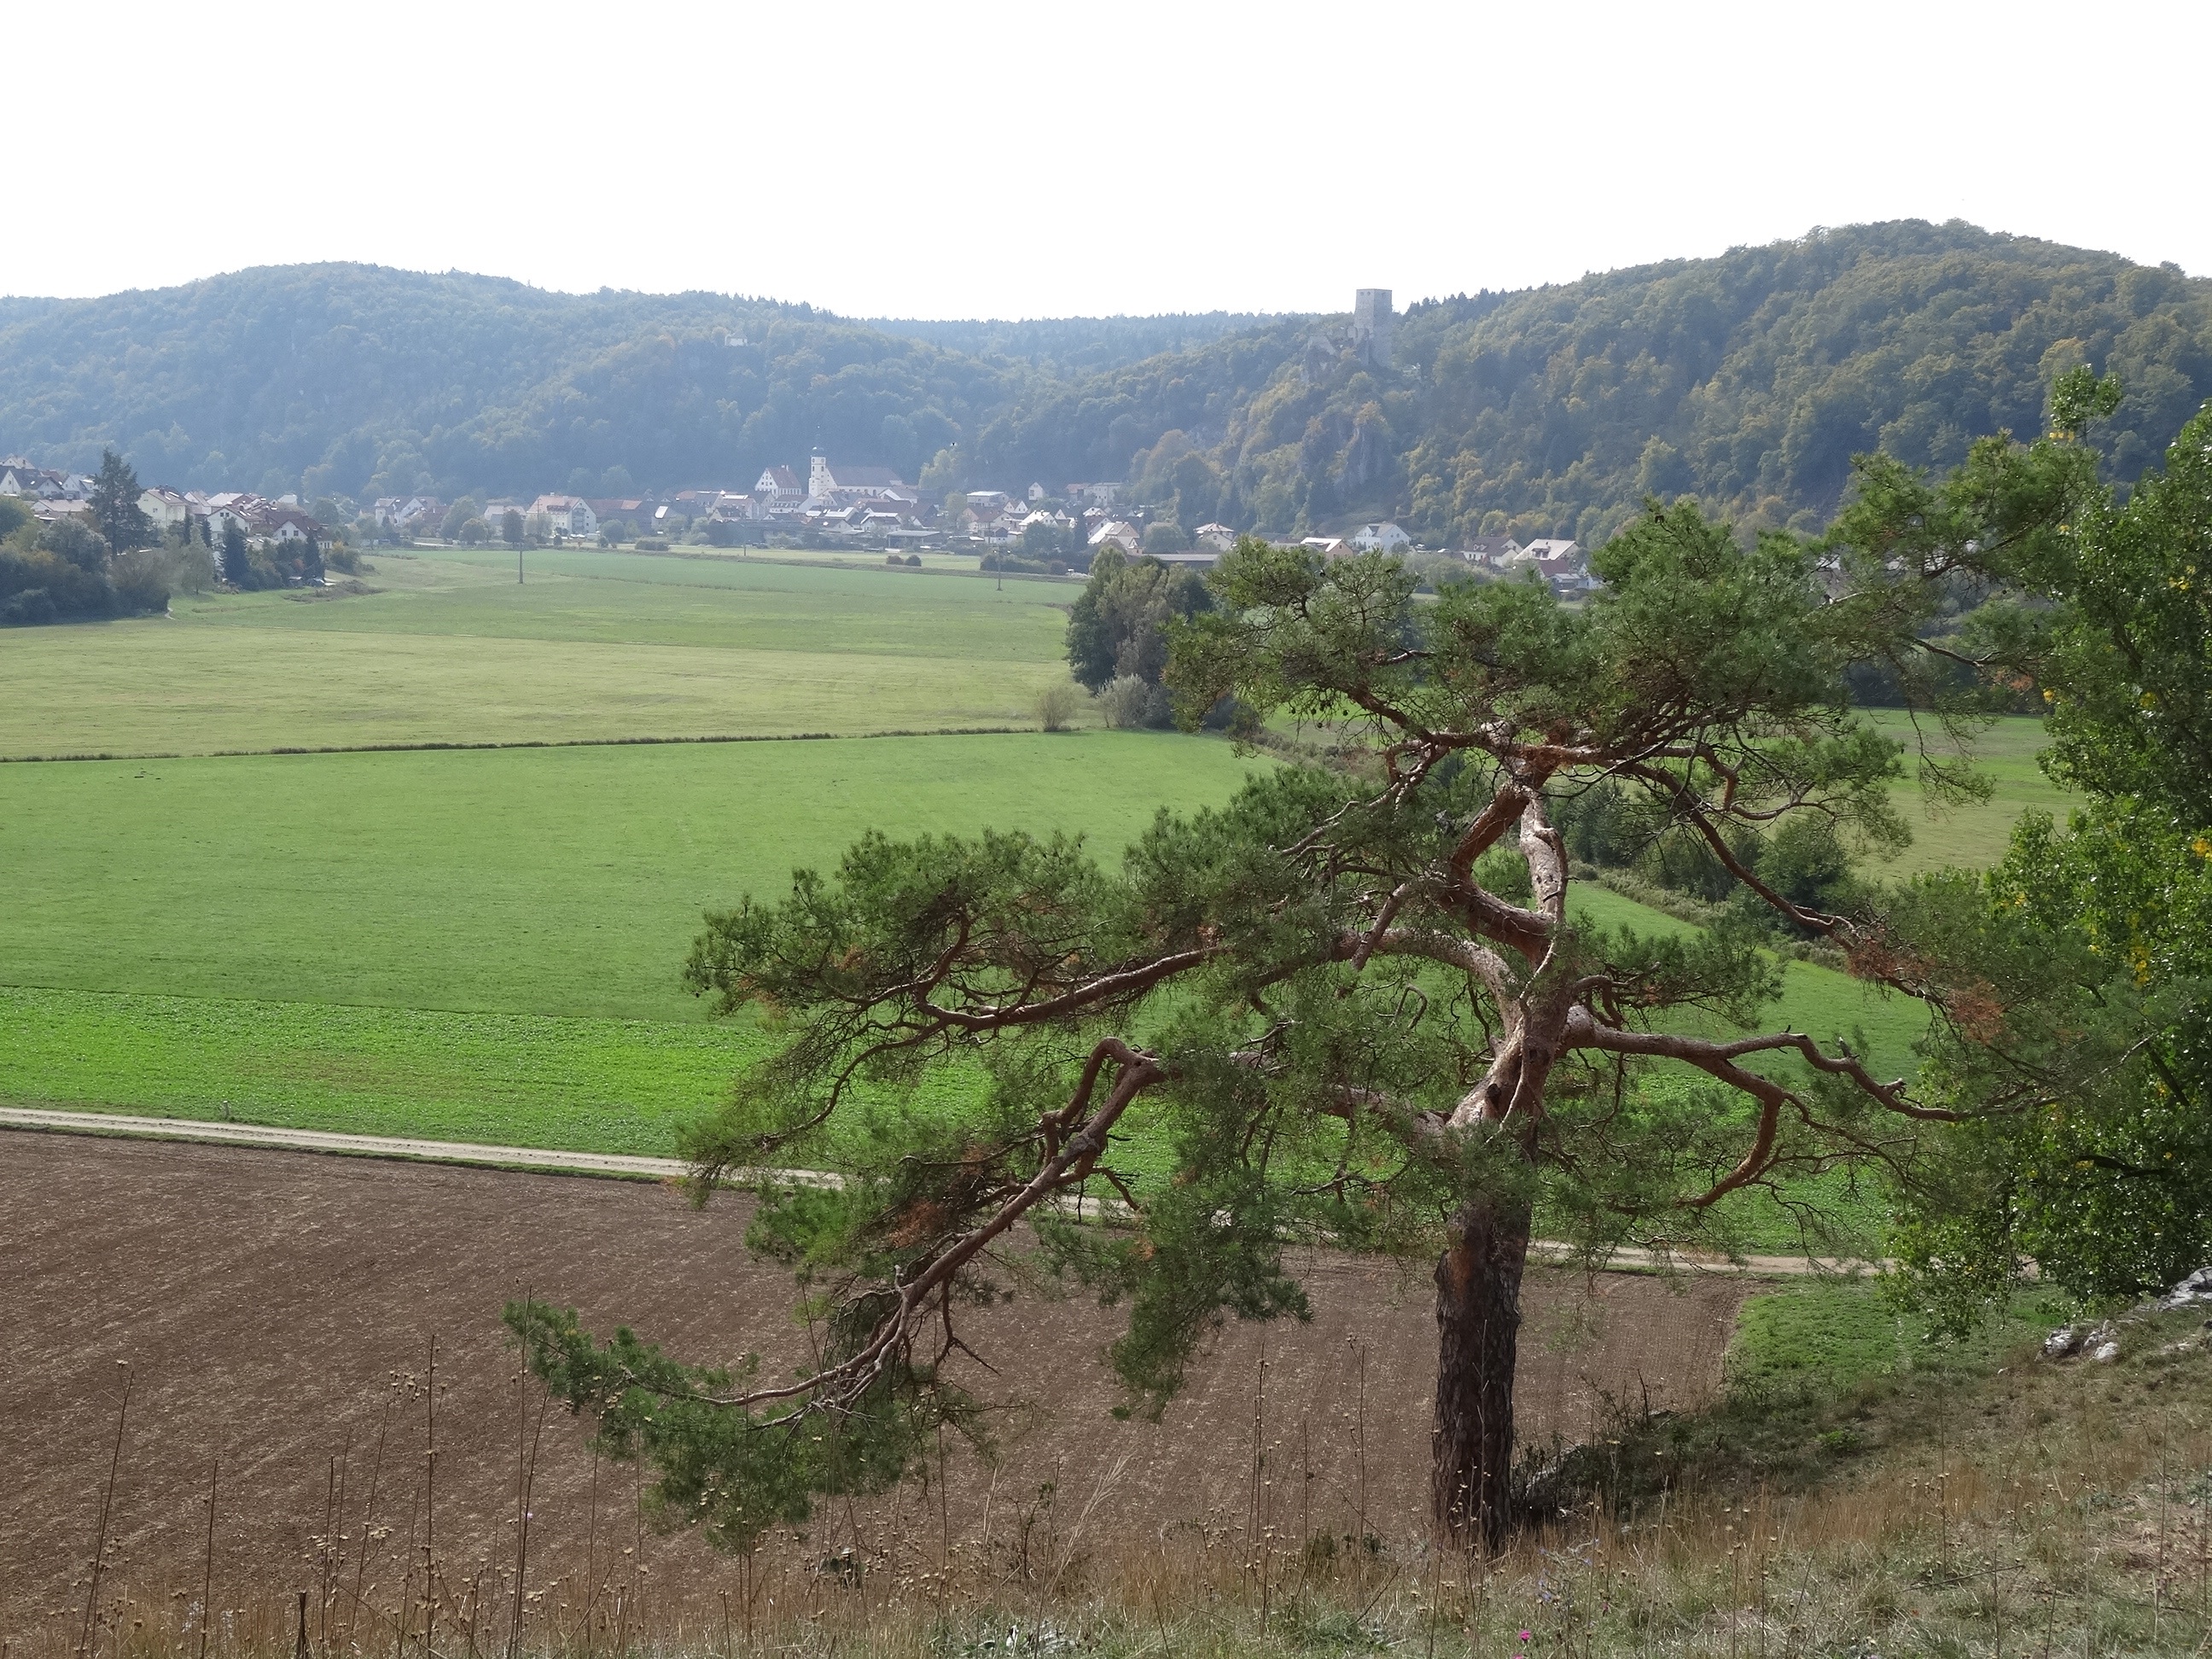
tree, plant, field, hill, alone, valley, show, soil, agriculture, lonely, plain, mountains, forests, plantation, plateau, autumn landscape, ecosystem, rural area, woody plant, land lot, fileld